Isaac Asimov's Guide to Earth and Space

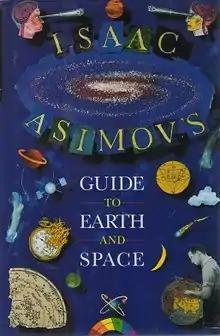
First edition (published by Random House). Cover art by Henrik Drescher.

Guide to Earth and Space is a non-fiction work by American writer Isaac Asimov and published by Random House in 1991. The book differs somewhat in structure from typical literature by presenting its information in the form of answers to a series of questions, presumably posed by the reader. Like many of Asimov's non-fiction pieces, this "Guide" starts with the basics, answering relatively simple (to the modern reader) questions about the Earth - is it flat, does it spin, is it the center of the universe, etc...